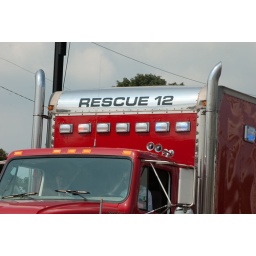
This is the front of the Toluca fire departments box truck in picture 0696, I just liked the way it looked.